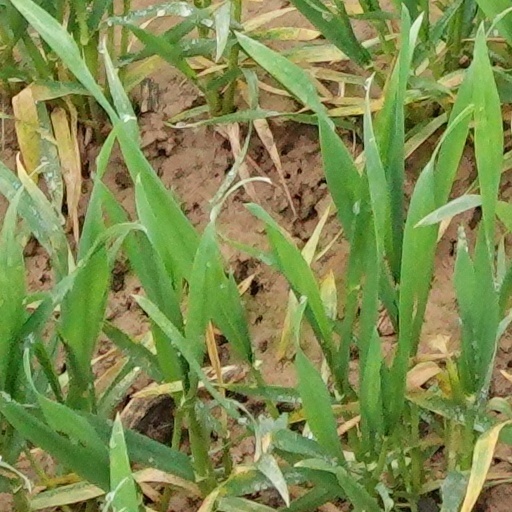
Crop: wheat